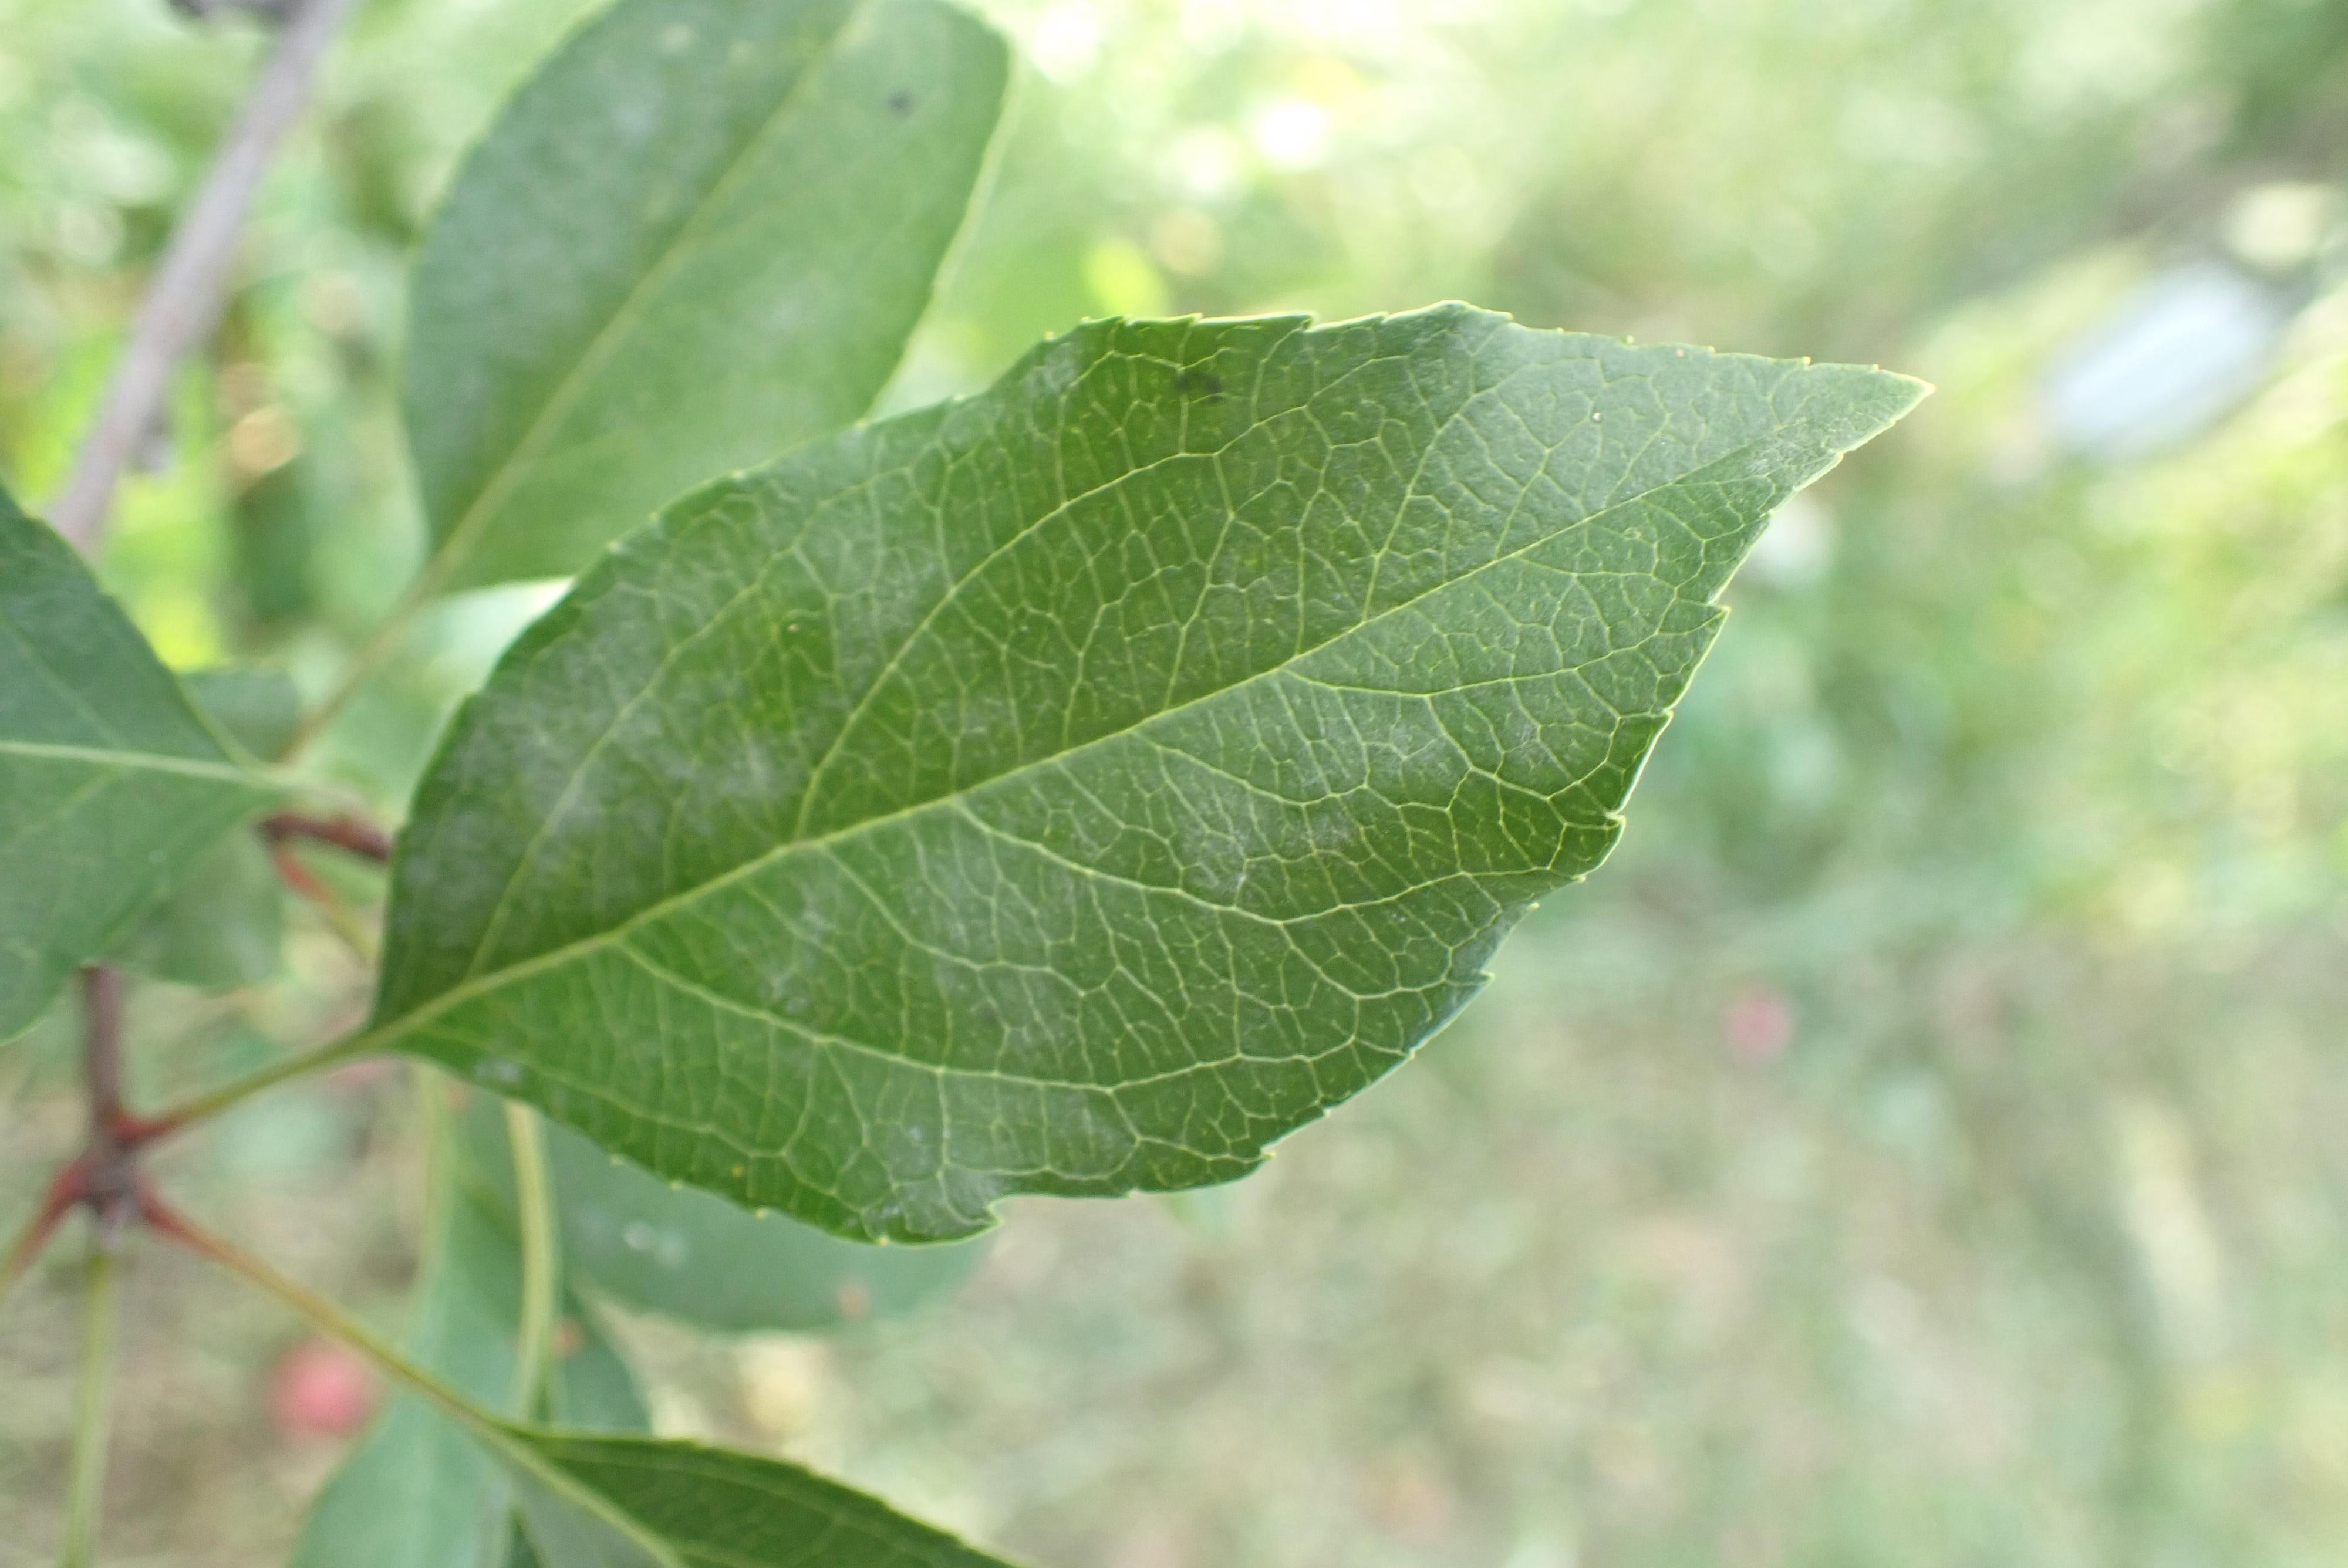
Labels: powdery_mildew